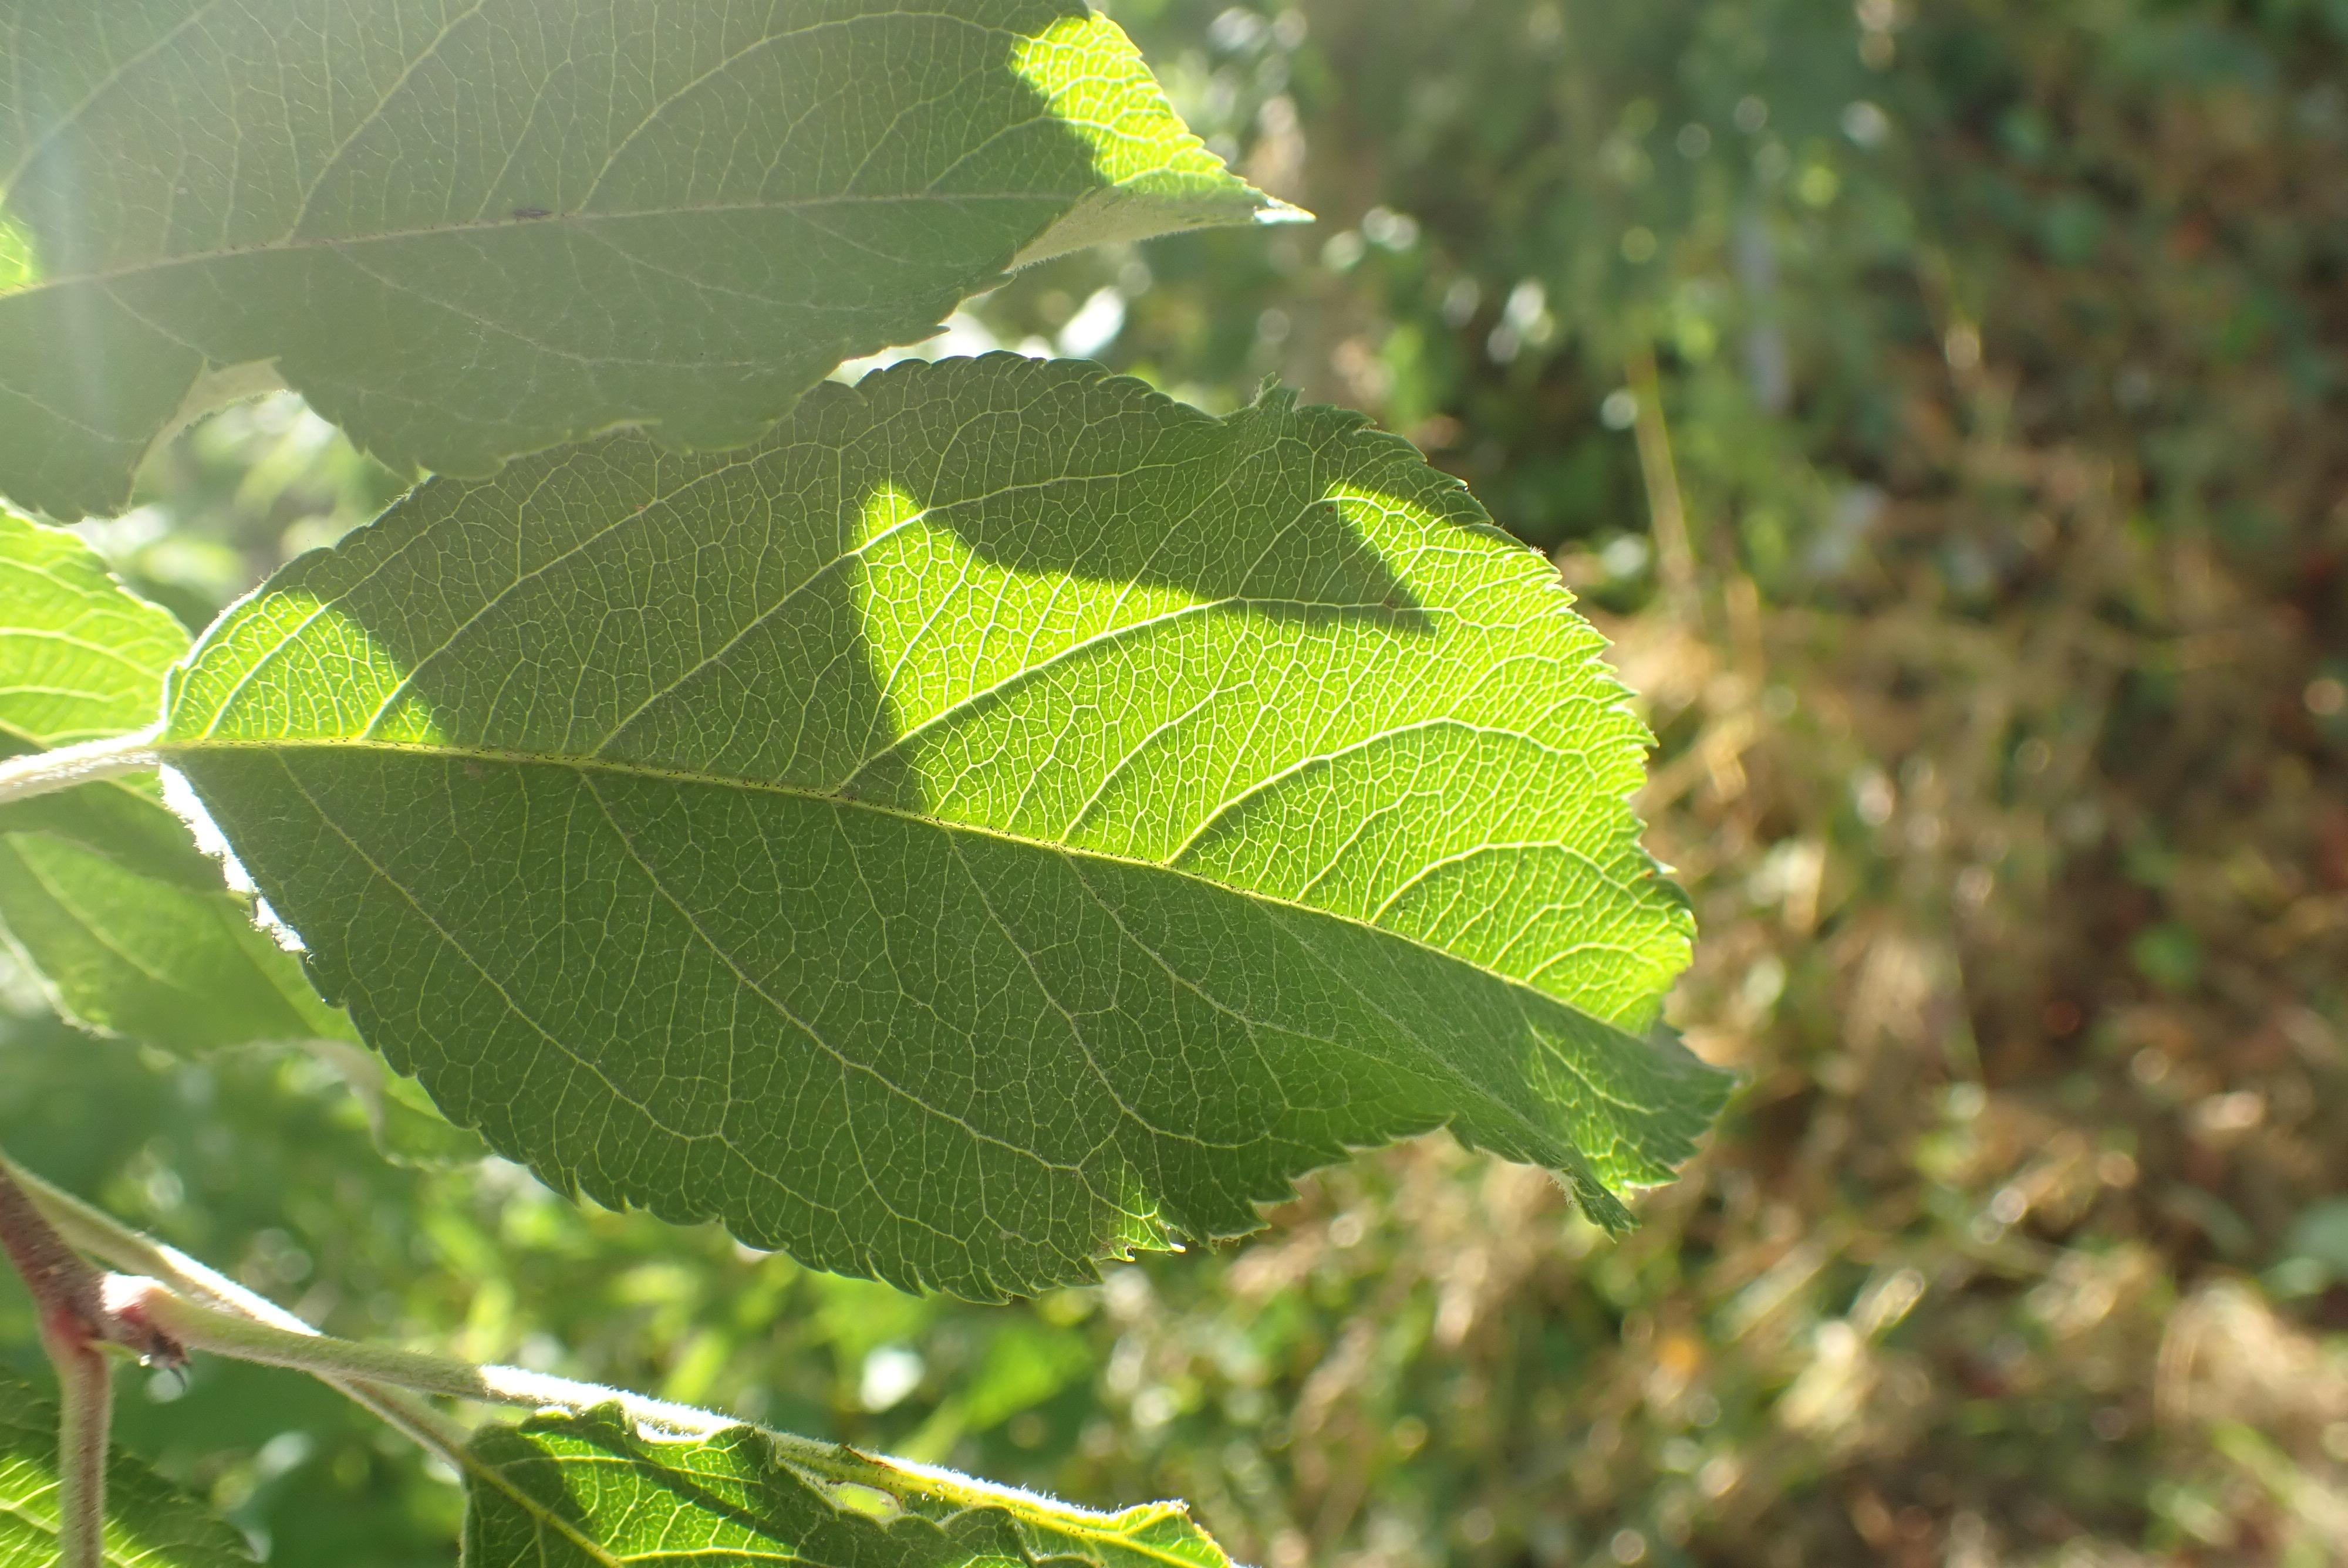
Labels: healthy